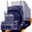
Label: truck